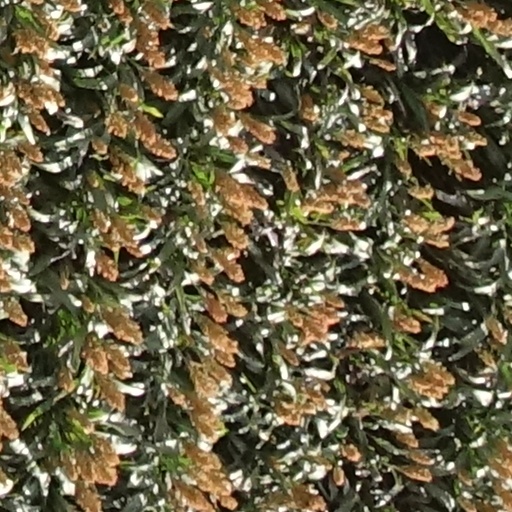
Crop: sorghum